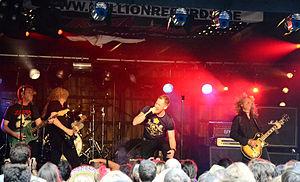
Diamond Head est un groupe de heavy metal britannique, originaire de Stourbridge, en Angleterre. Le groupe est connu pour avoir beaucoup influencé Megadeth et Metallica à leurs débuts, notamment avec les chansons : Am I Evil, Helpless, It's Electric, The Prince et Sucking My Love que Metallica reprend durant cette période. Ces cinq chansons figurent sur le premier album Lightning to the Nations, sorti en.